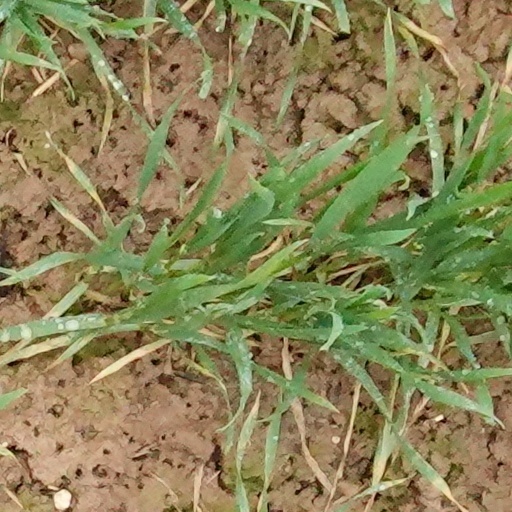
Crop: wheat